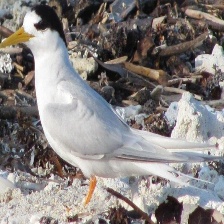
Species: FAIRY TERN
Scientific name: STERNULA NEREIS